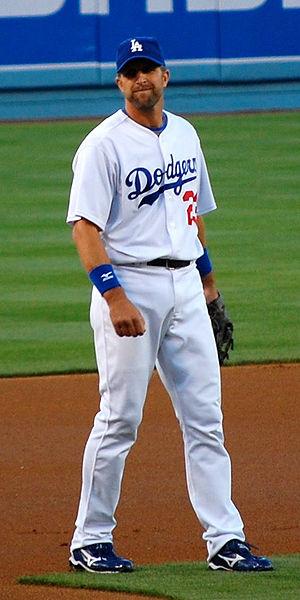
William Casey Blake est un ancien joueur professionnel de baseball. Il évolue dans la Ligue majeure de baseball de 1999 à 2011.